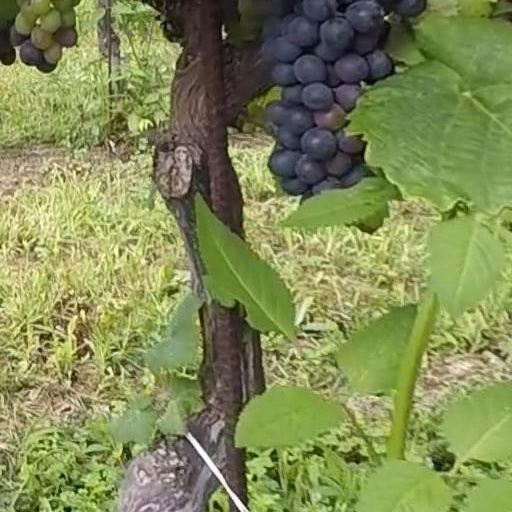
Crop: grape